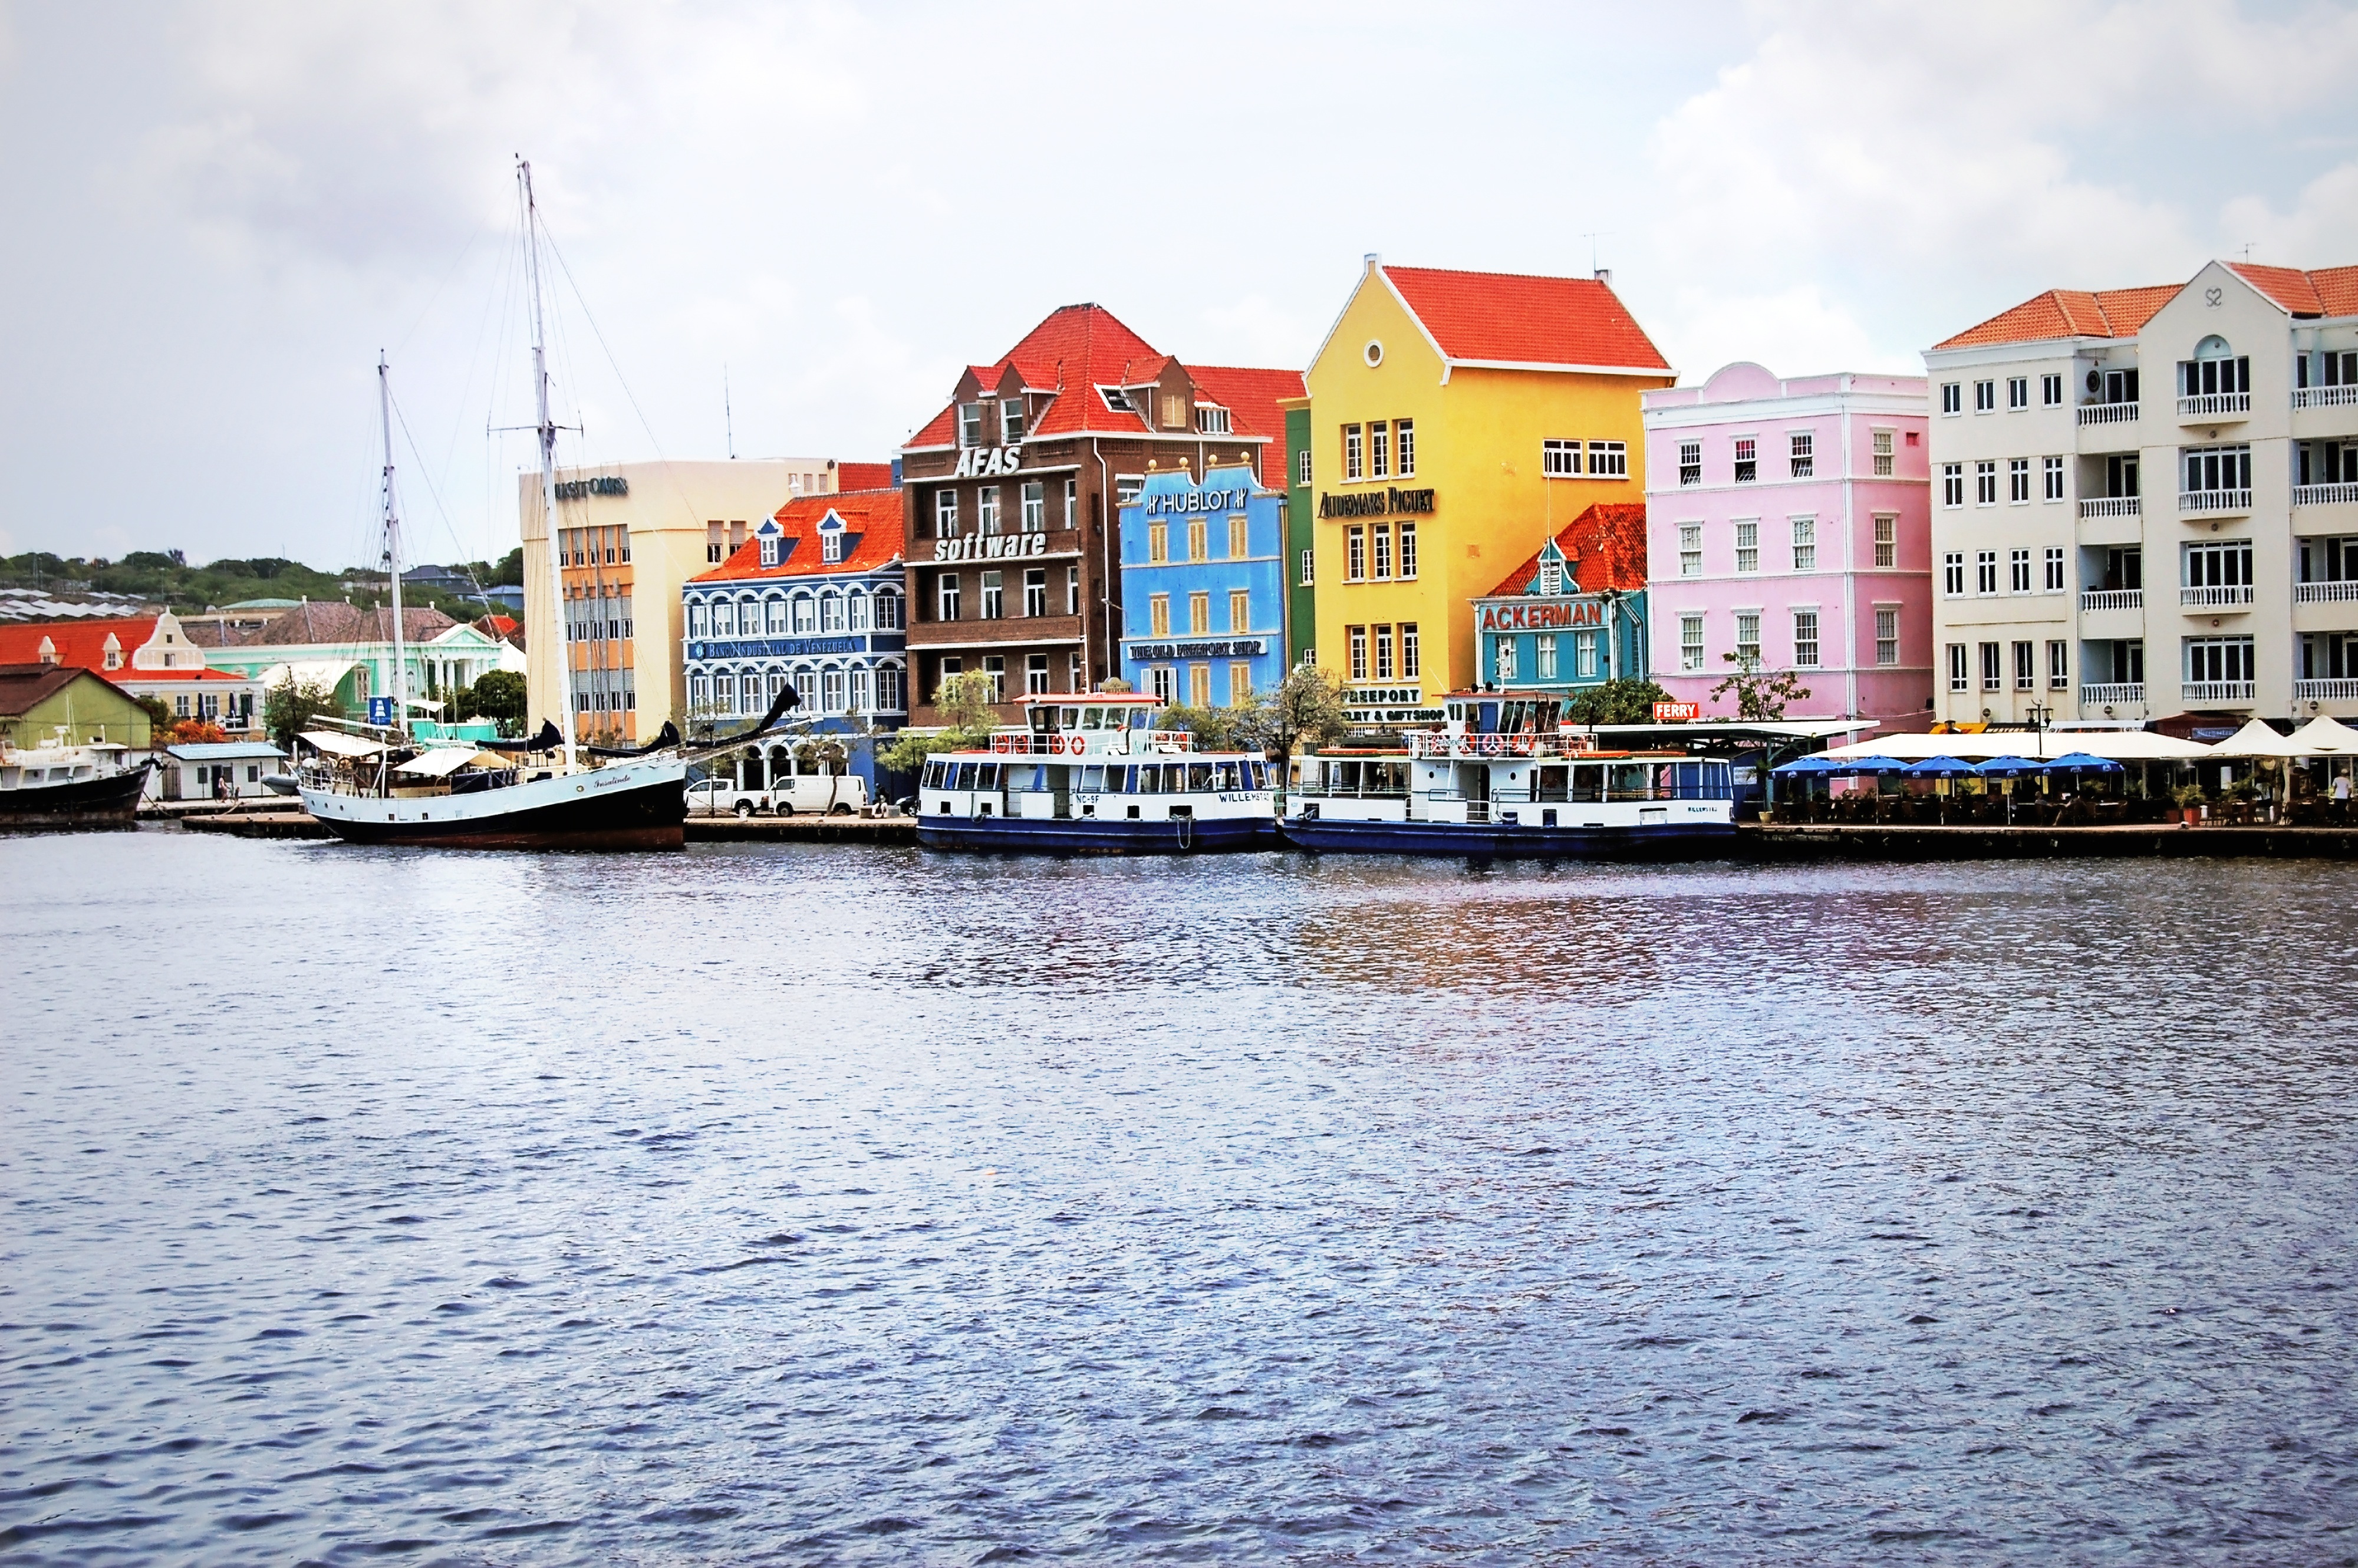
landscape, sea, coast, water, nature, ocean, dock, boat, house, town, view, river, canal, cityscape, summer, heaven, vehicle, harbor, blue, port, colorful, waterway, waves, clouds, houses, colored, antilles, quay, netherlands antilles, curacao, willemstad